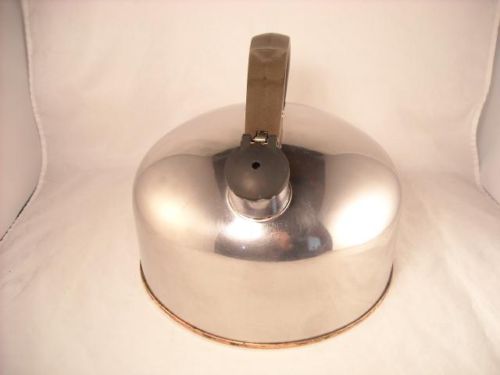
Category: kettle